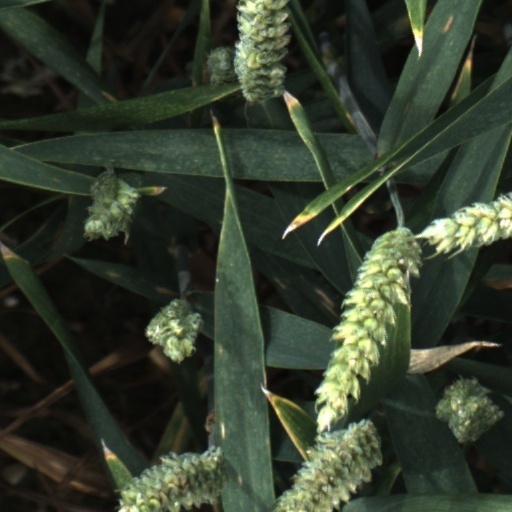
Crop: wheat